Scream queen

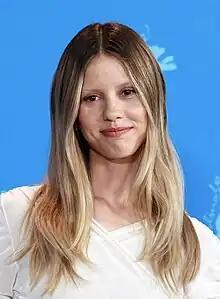
Mia Goth of "X" fame

Melissa Barrera has starred in the slasher "Scream" (2022), the sequel "Scream VI" (2023), the horror comedy "Abigail" (2024), and the romantic comedy-horror "Your Monster" (2024), establishing herself as a scream queen. With Kathyrn Newton's roles in "Abigail" and "Lisa Frankenstein" (2024) both being praised, she has been highlighted as a modern scream queen. Mia Goth having started in several horror movies previously before her breakout roles in the" X" trilogy (2022–2024), cemented her as a scream queen to a wider audience. Jenna Ortega starred in the slasher films "X" and "Scream" (both 2022) is also known as a scream queen. Sophie Thatcher of cannibalistic TV series "Yellowjackets" (2021–) fame, gained traction as a scream queen after her performances in "The Boogeyman" (2023) and "Heretic" (2024).